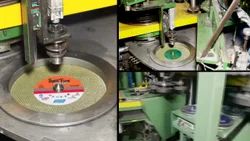
Label: Norton_Cutting_Wheels_SPITFIRE_R44T